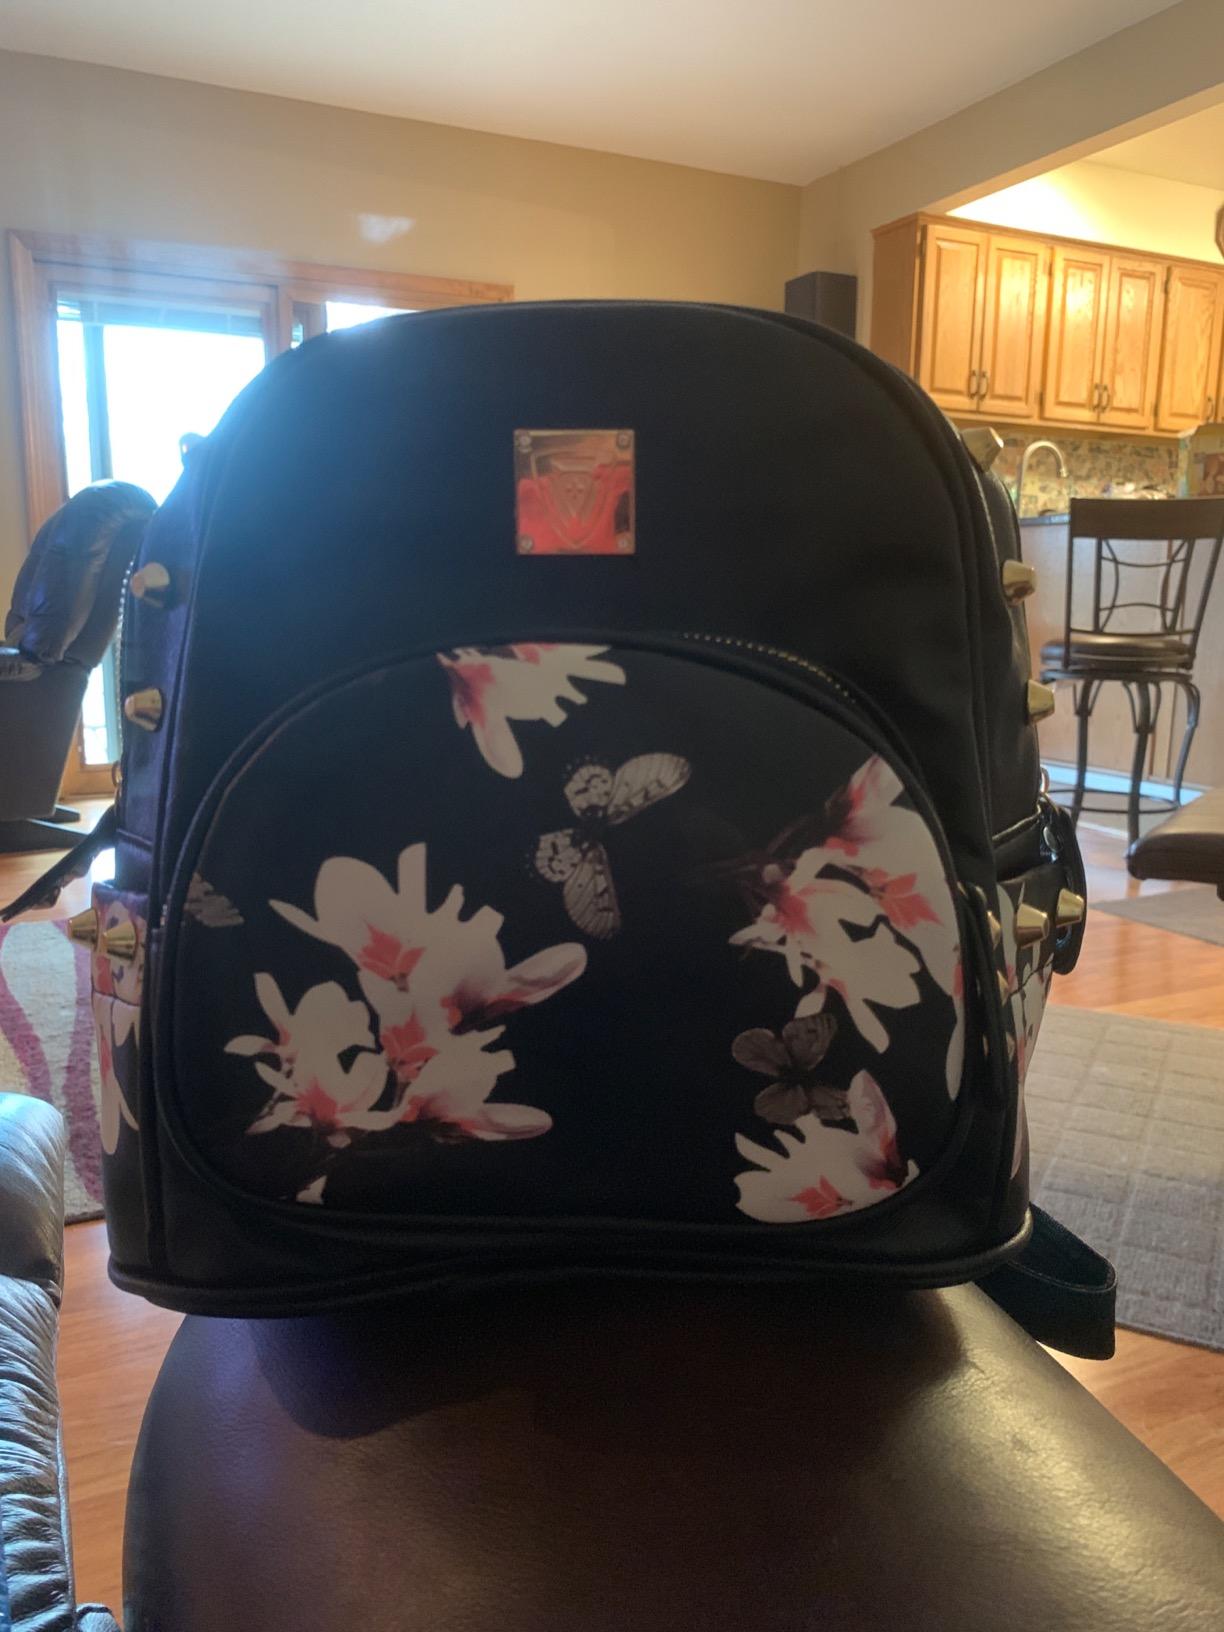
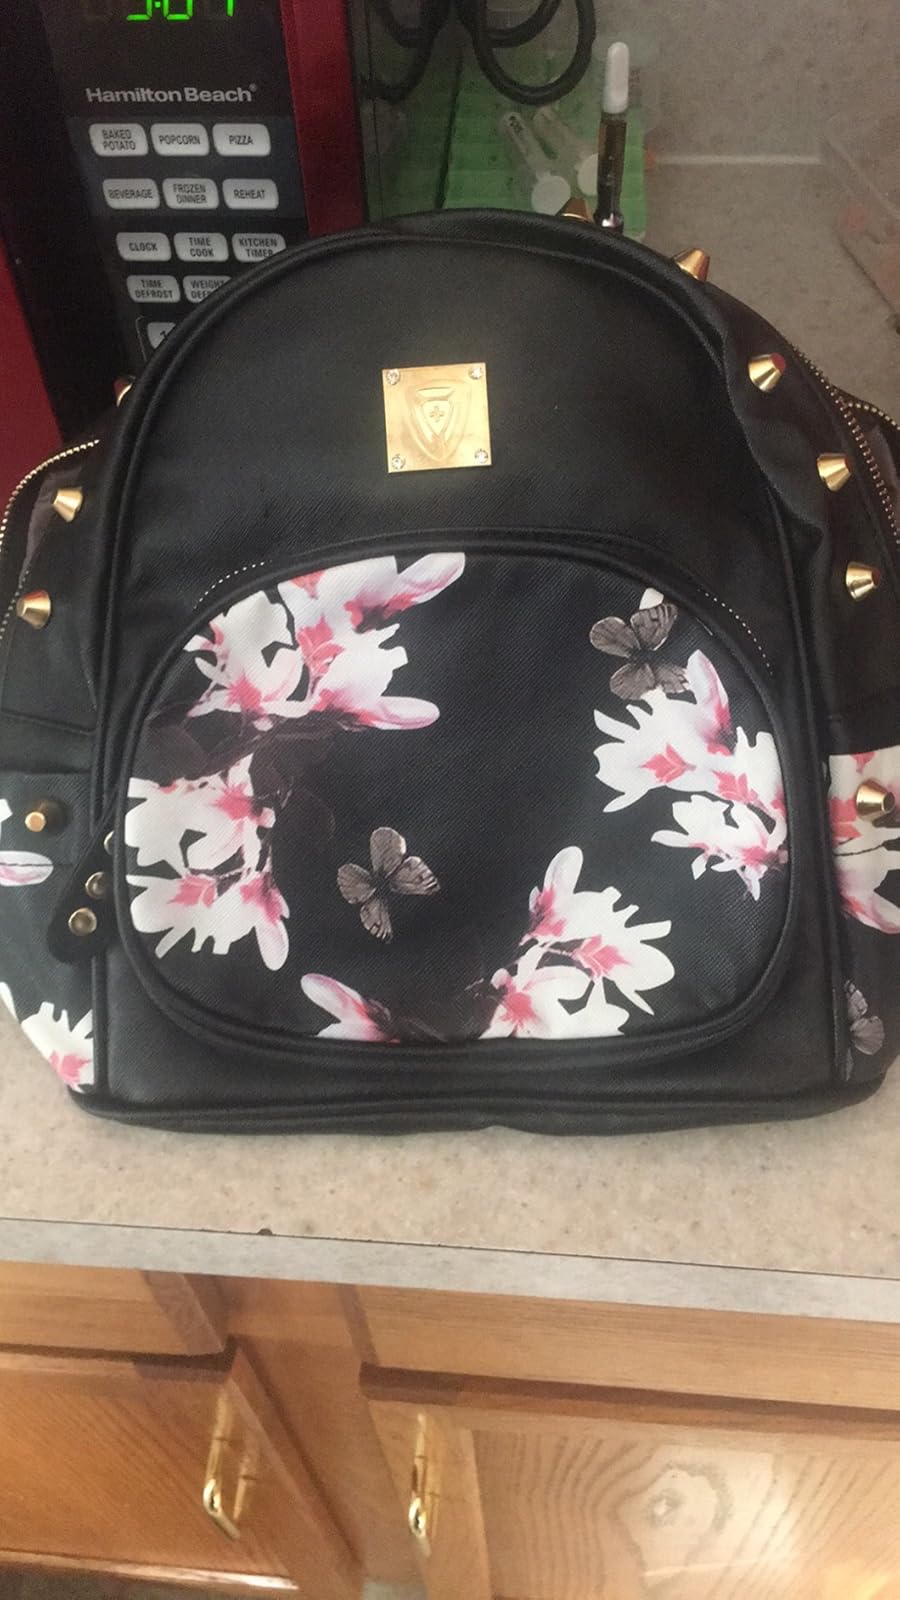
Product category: accessories_handbag
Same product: yes